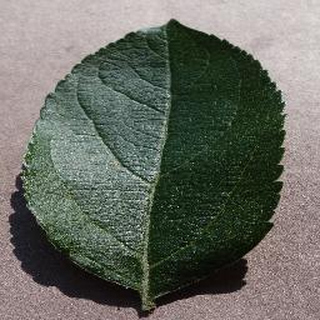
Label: healthy_apple